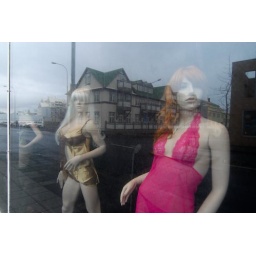
The girls in the window